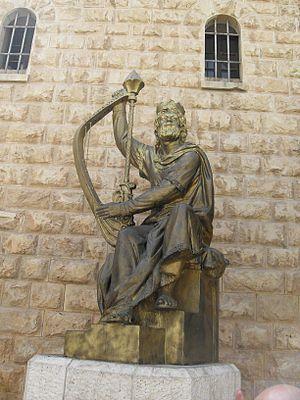
Il semble que cette statue du roi David près du tombeau de David n'a pas été mise là par les juifs mais par les chrétiens. Elle suscite une polémique au sein du monde juif ultra-orthodoxe. En effet, la religion juive interdit les représentations d'êtres humains.